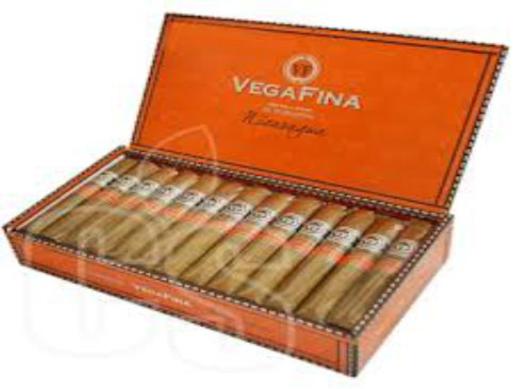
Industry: Necessities